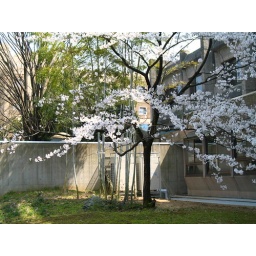
Our ultimate quarry, the cherry tree beside the white bamboo.